Jeder stirbt für sich allein (1962 film)

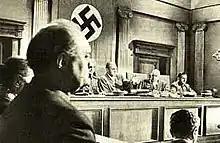
Courtroom scene

Jeder stirbt für sich allein ("Everyone Dies Alone") is a 1962 West German made for television political drama film based on a best-selling 1947 novel by Hans Fallada, itself based on the true story of a working class couple, Otto and Elise Hampel, who committed acts of civil disobedience against the government of Nazi Germany and were executed. Directed by former German Resistance member Falk Harnack—whose brother, sister-in-law and cousins were executed during the Nazi regime—it was the first screen adaptation of Fallada's novel.